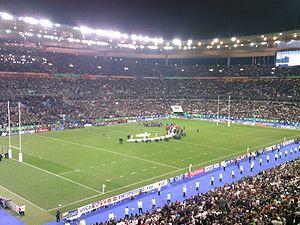
La finale de la Coupe du monde de rugby à XV 2007 est un match de rugby à XV disputé le 20 octobre 2007 au Stade de France de Saint-Denis, au terme de la sixième édition de la Coupe du monde de rugby, organisée depuis le 7 septembre 2007 dans trois pays européens. Elle voit la victoire dans un match sans essai de l'équipe d'Afrique du Sud sur celle d'Angleterre sur le score de 15 à 6.
L'équipe de France de rugby à XV, aussi connue sous les noms de XV de France et des Bleus, est l’équipe qui représente la France dans les compétitions majeures de rugby à XV. Elle rassemble les meilleurs joueurs de France sous le patronage de l'U.S.F.S.A., puis de la Fédération française de rugby depuis 1919.